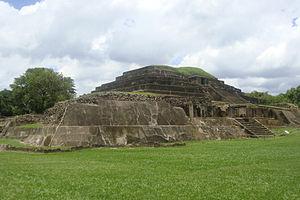
Cette liste des sites mayas est une liste alphabétique répertoriant un nombre significatif de sites archéologiques associés à la civilisation maya de la Mésoamérique.